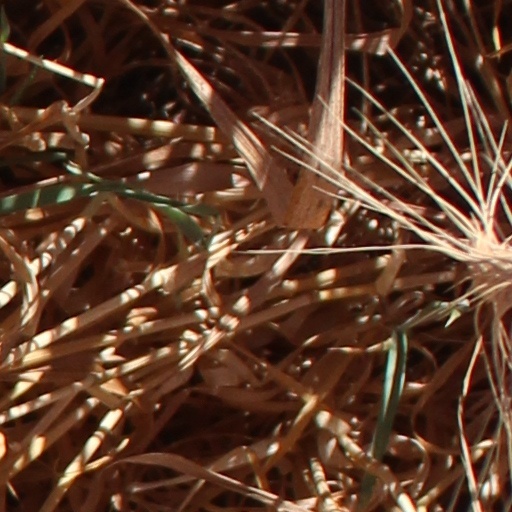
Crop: wheat